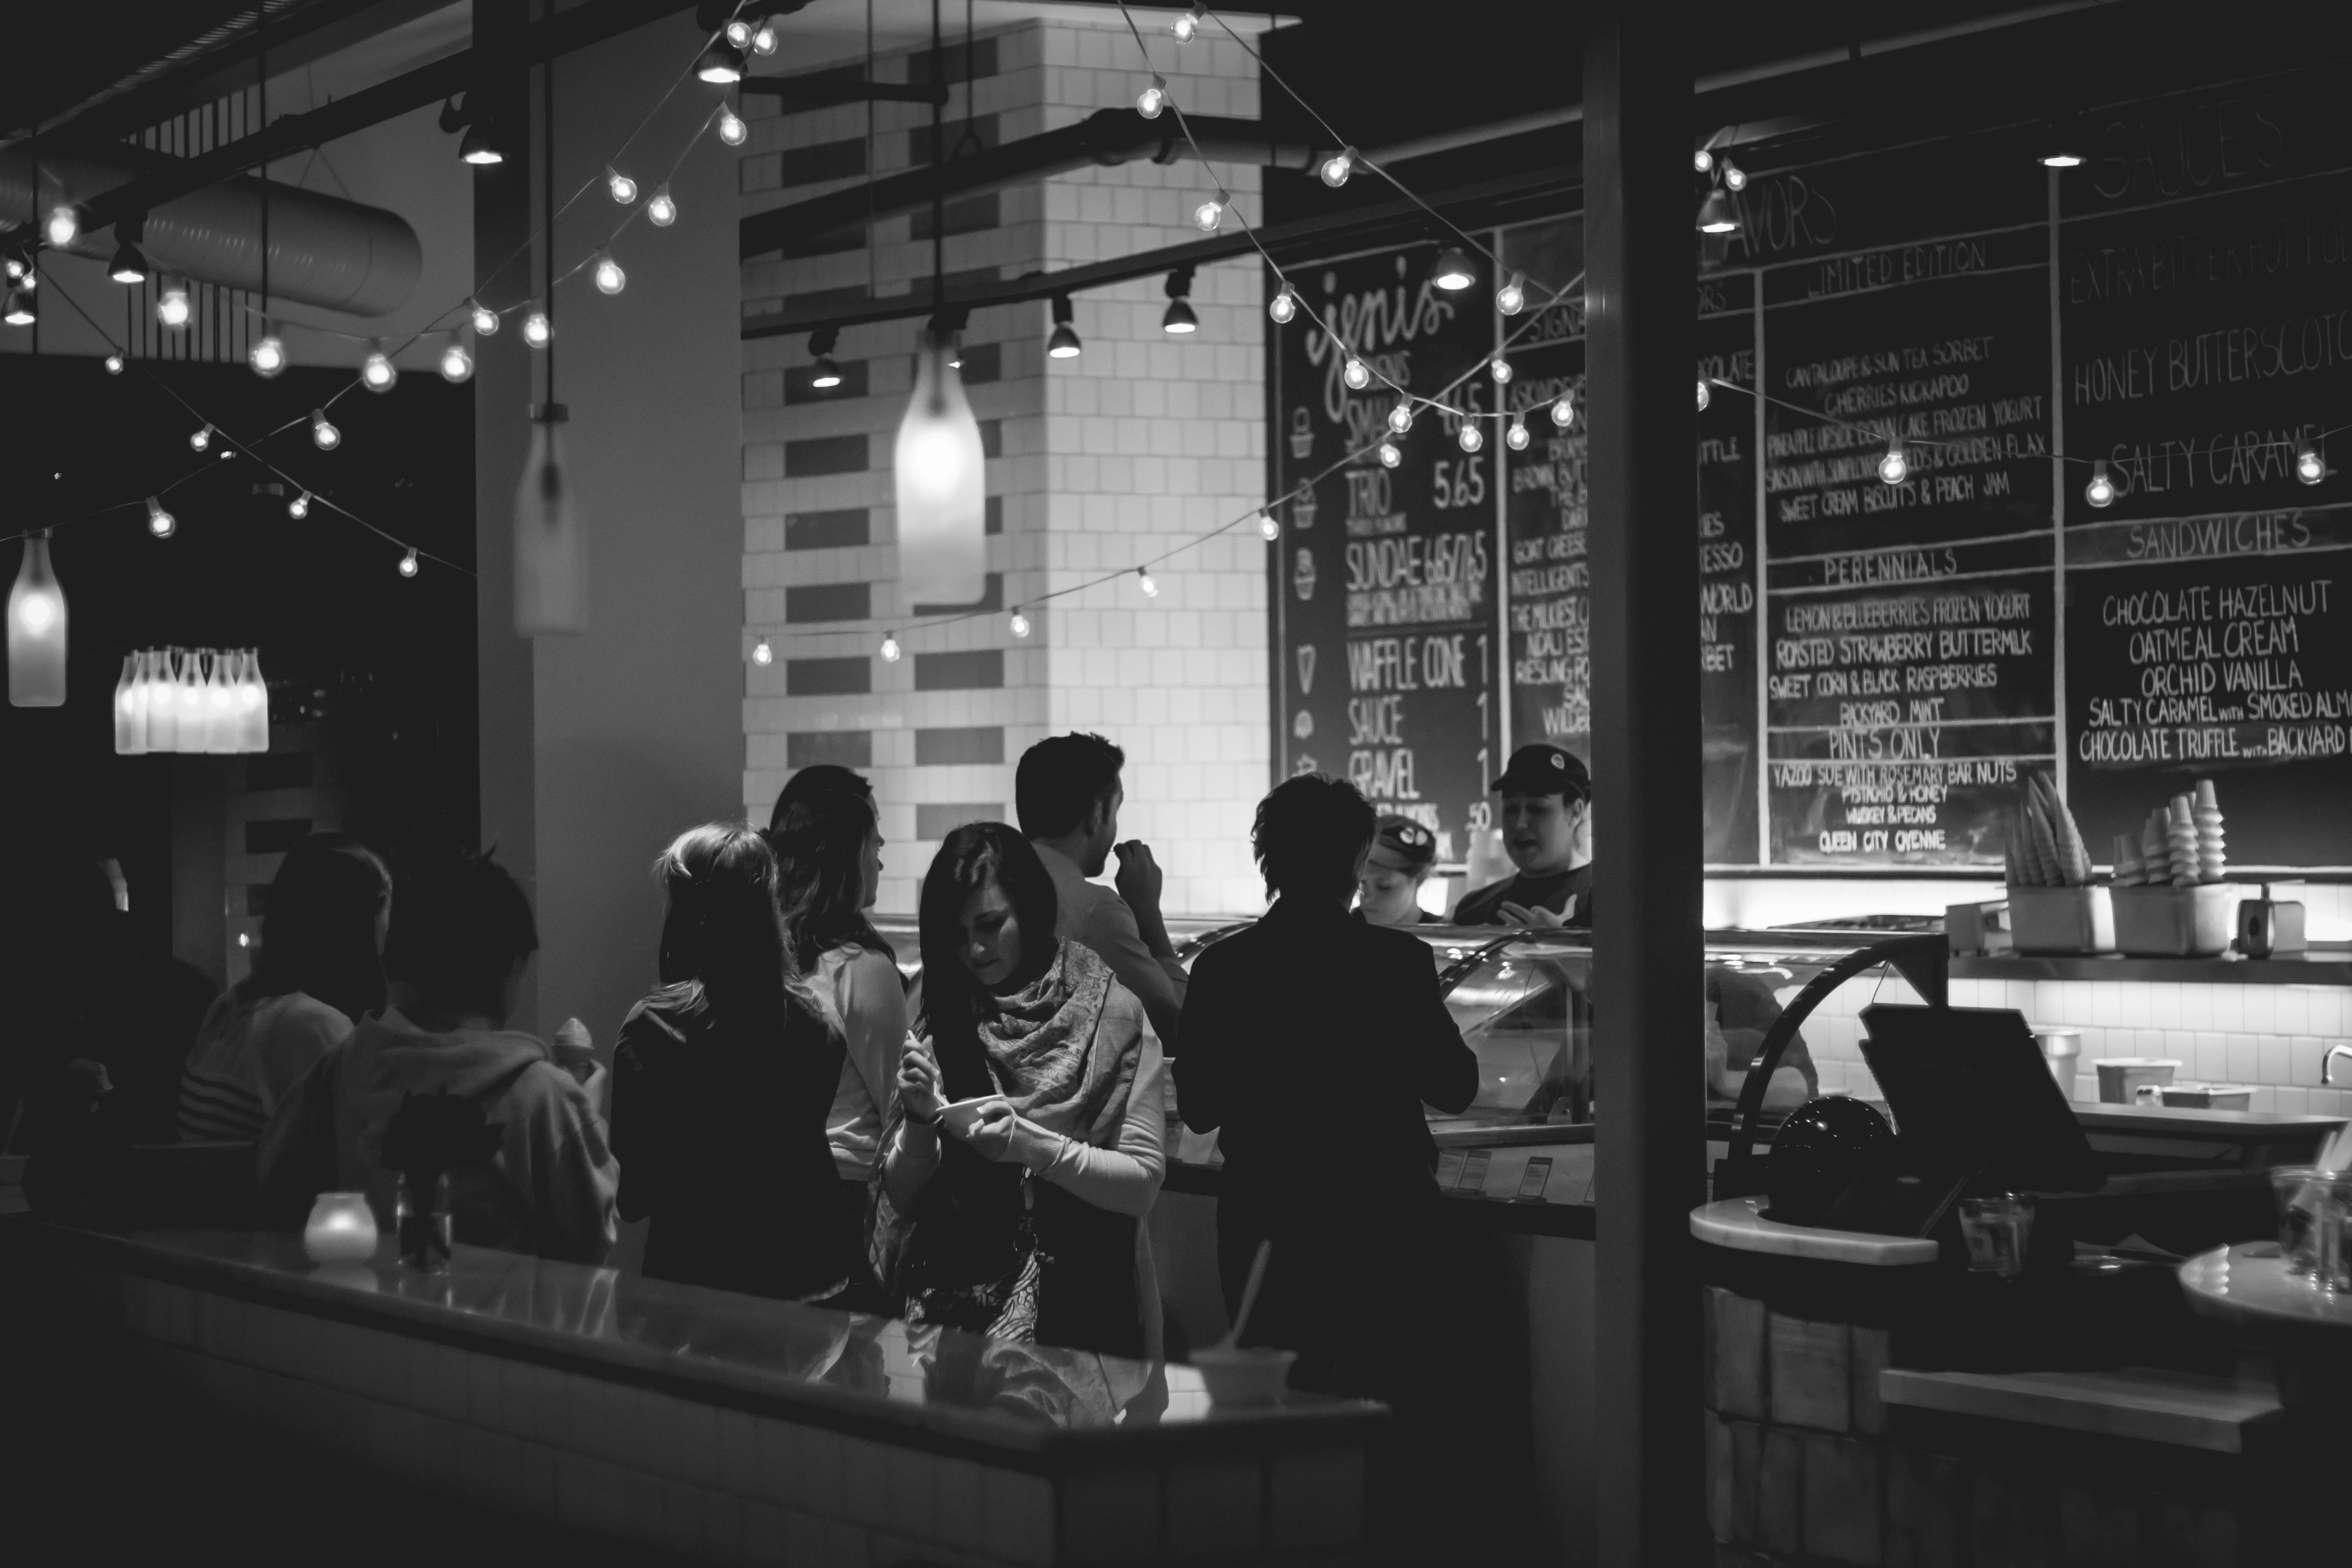
black and white, people, white, street, night, photography, black, monochrome, dessert, design, shape, customers, monochrome photography, film noir, ice cream parlor